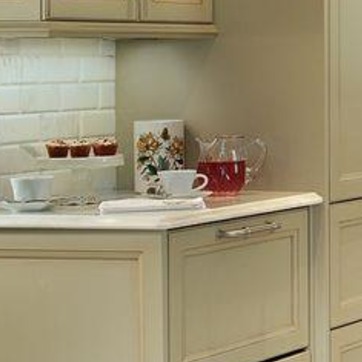
Material: ceramic